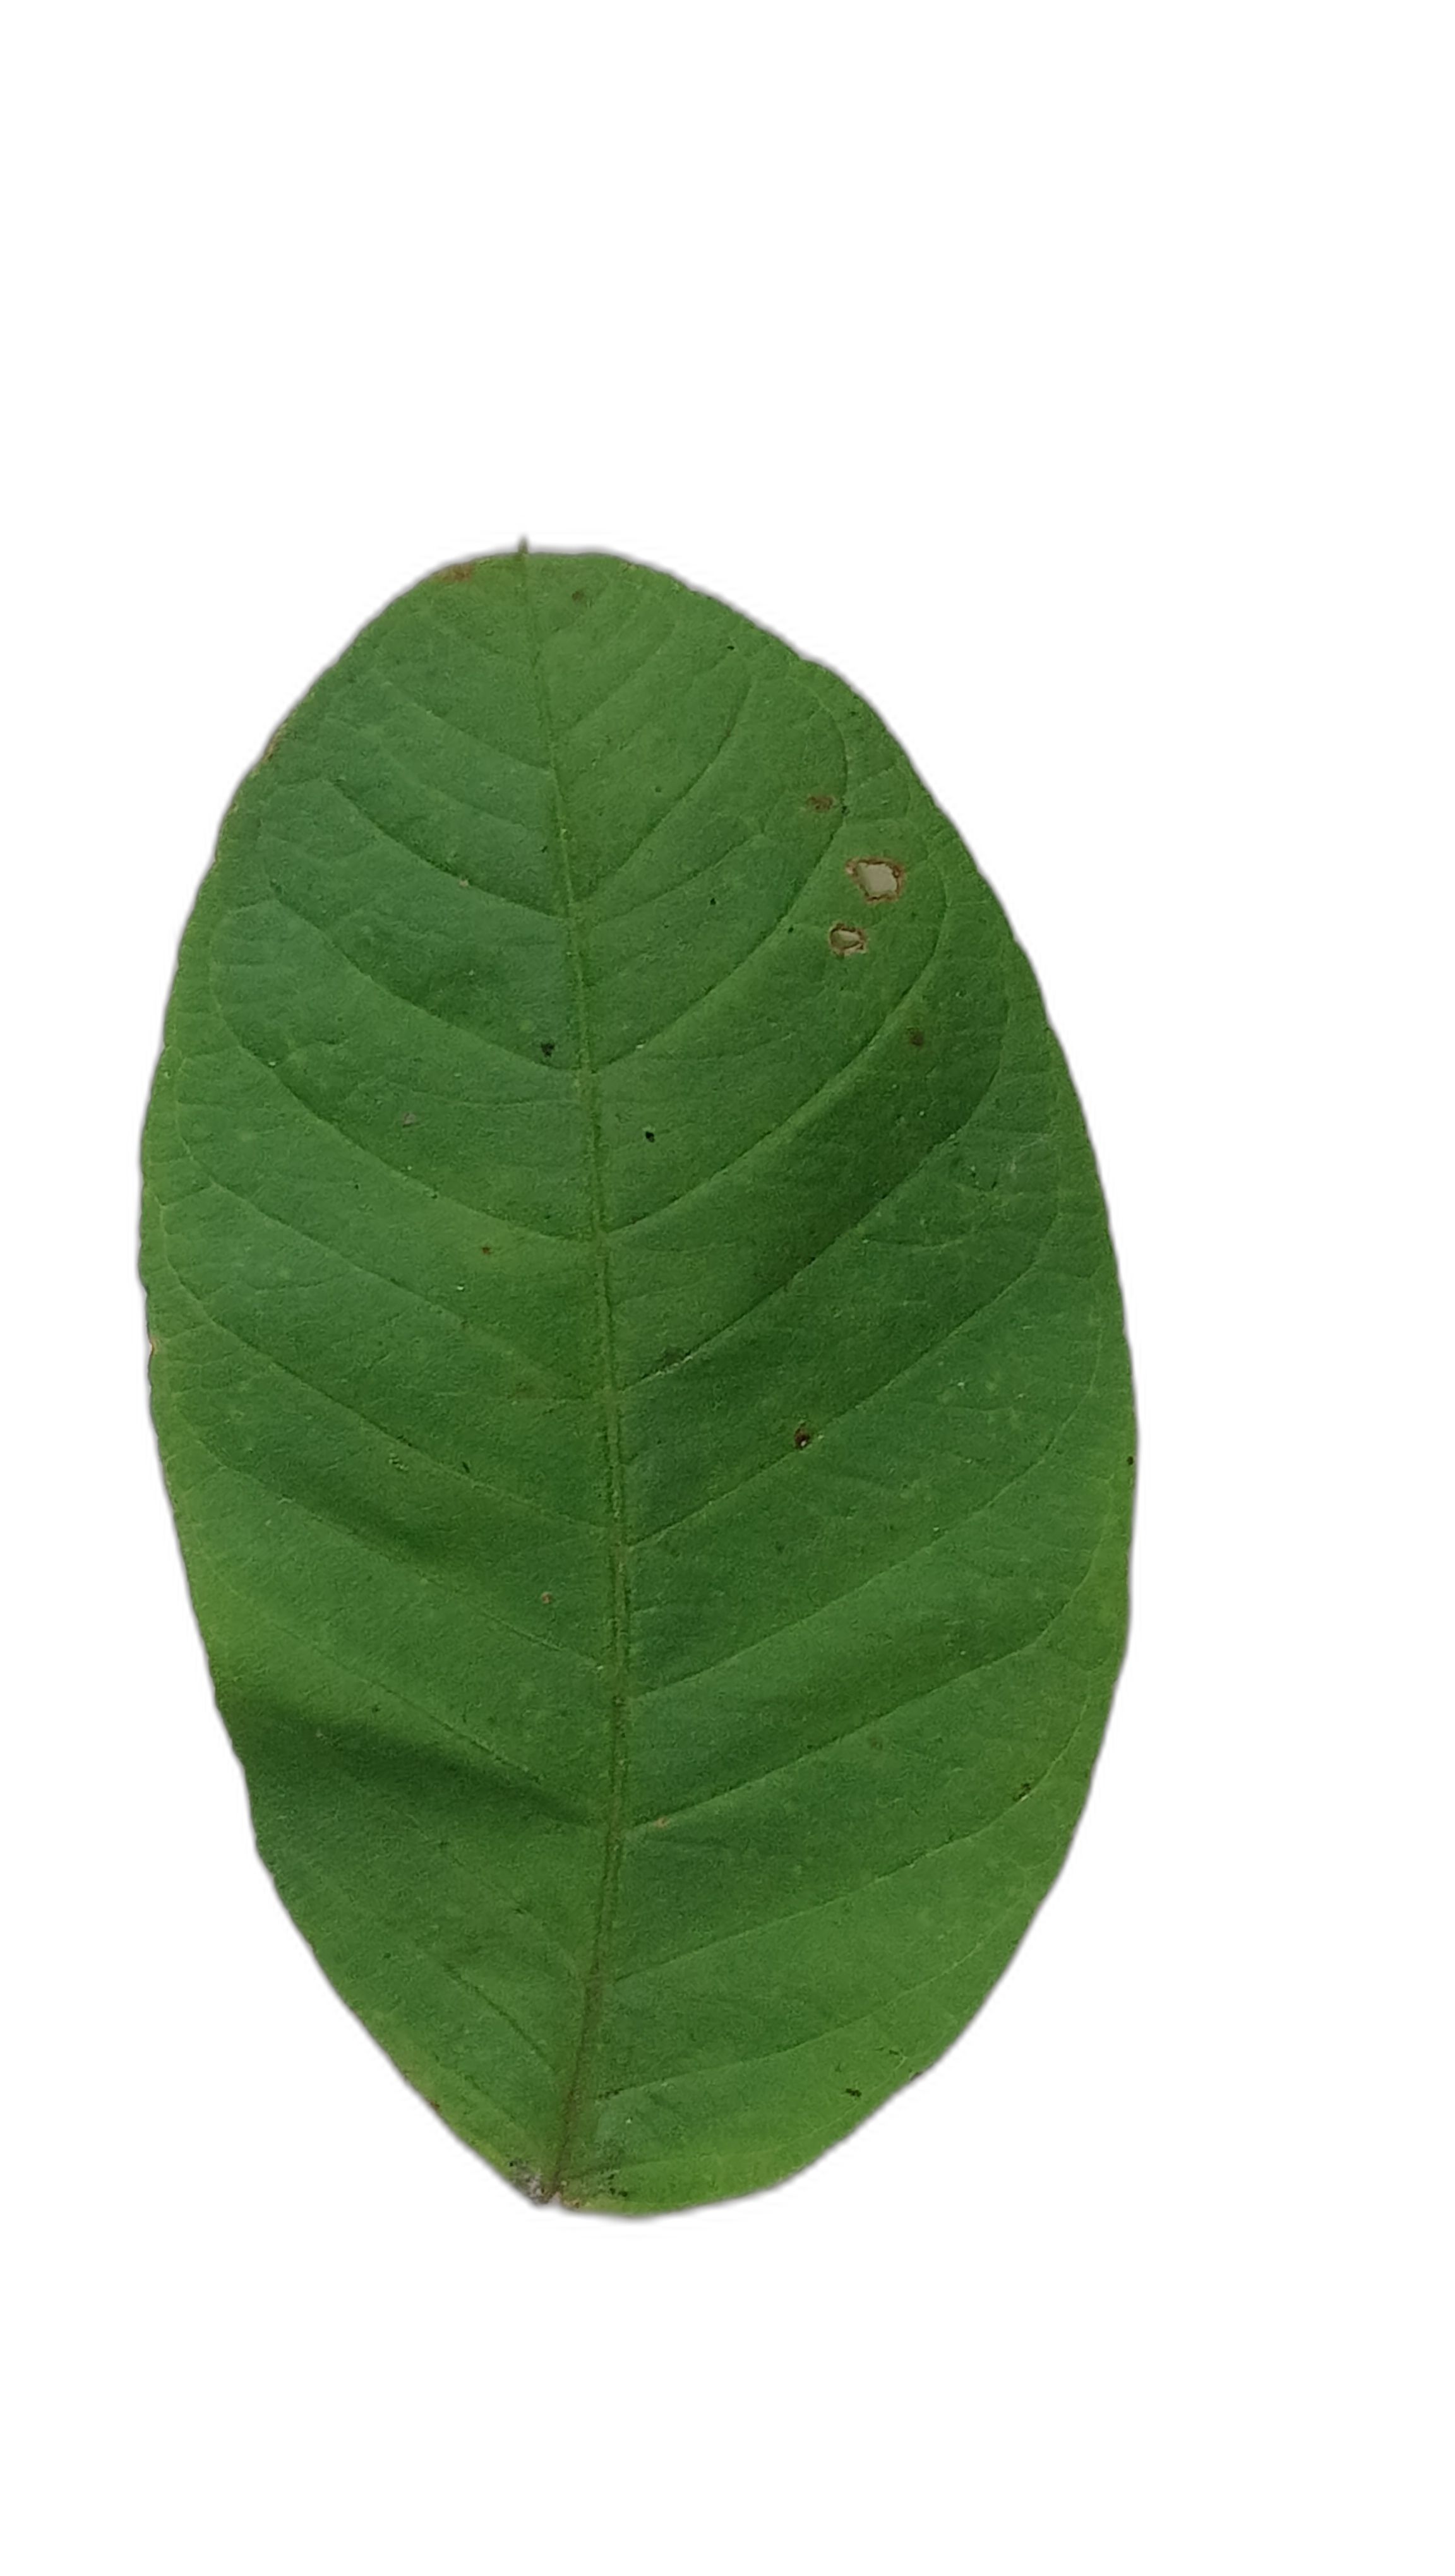
Plant part: leaf
Disease: Healthy